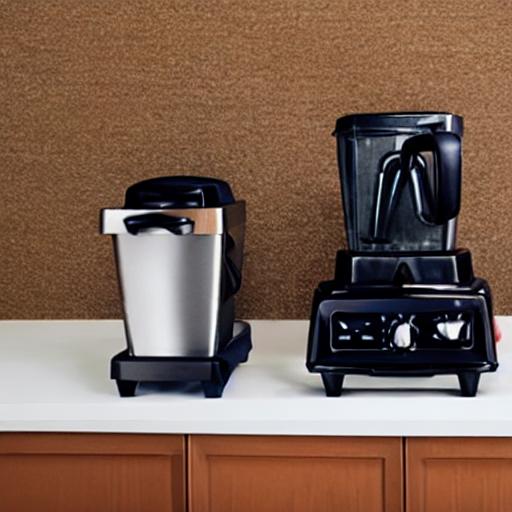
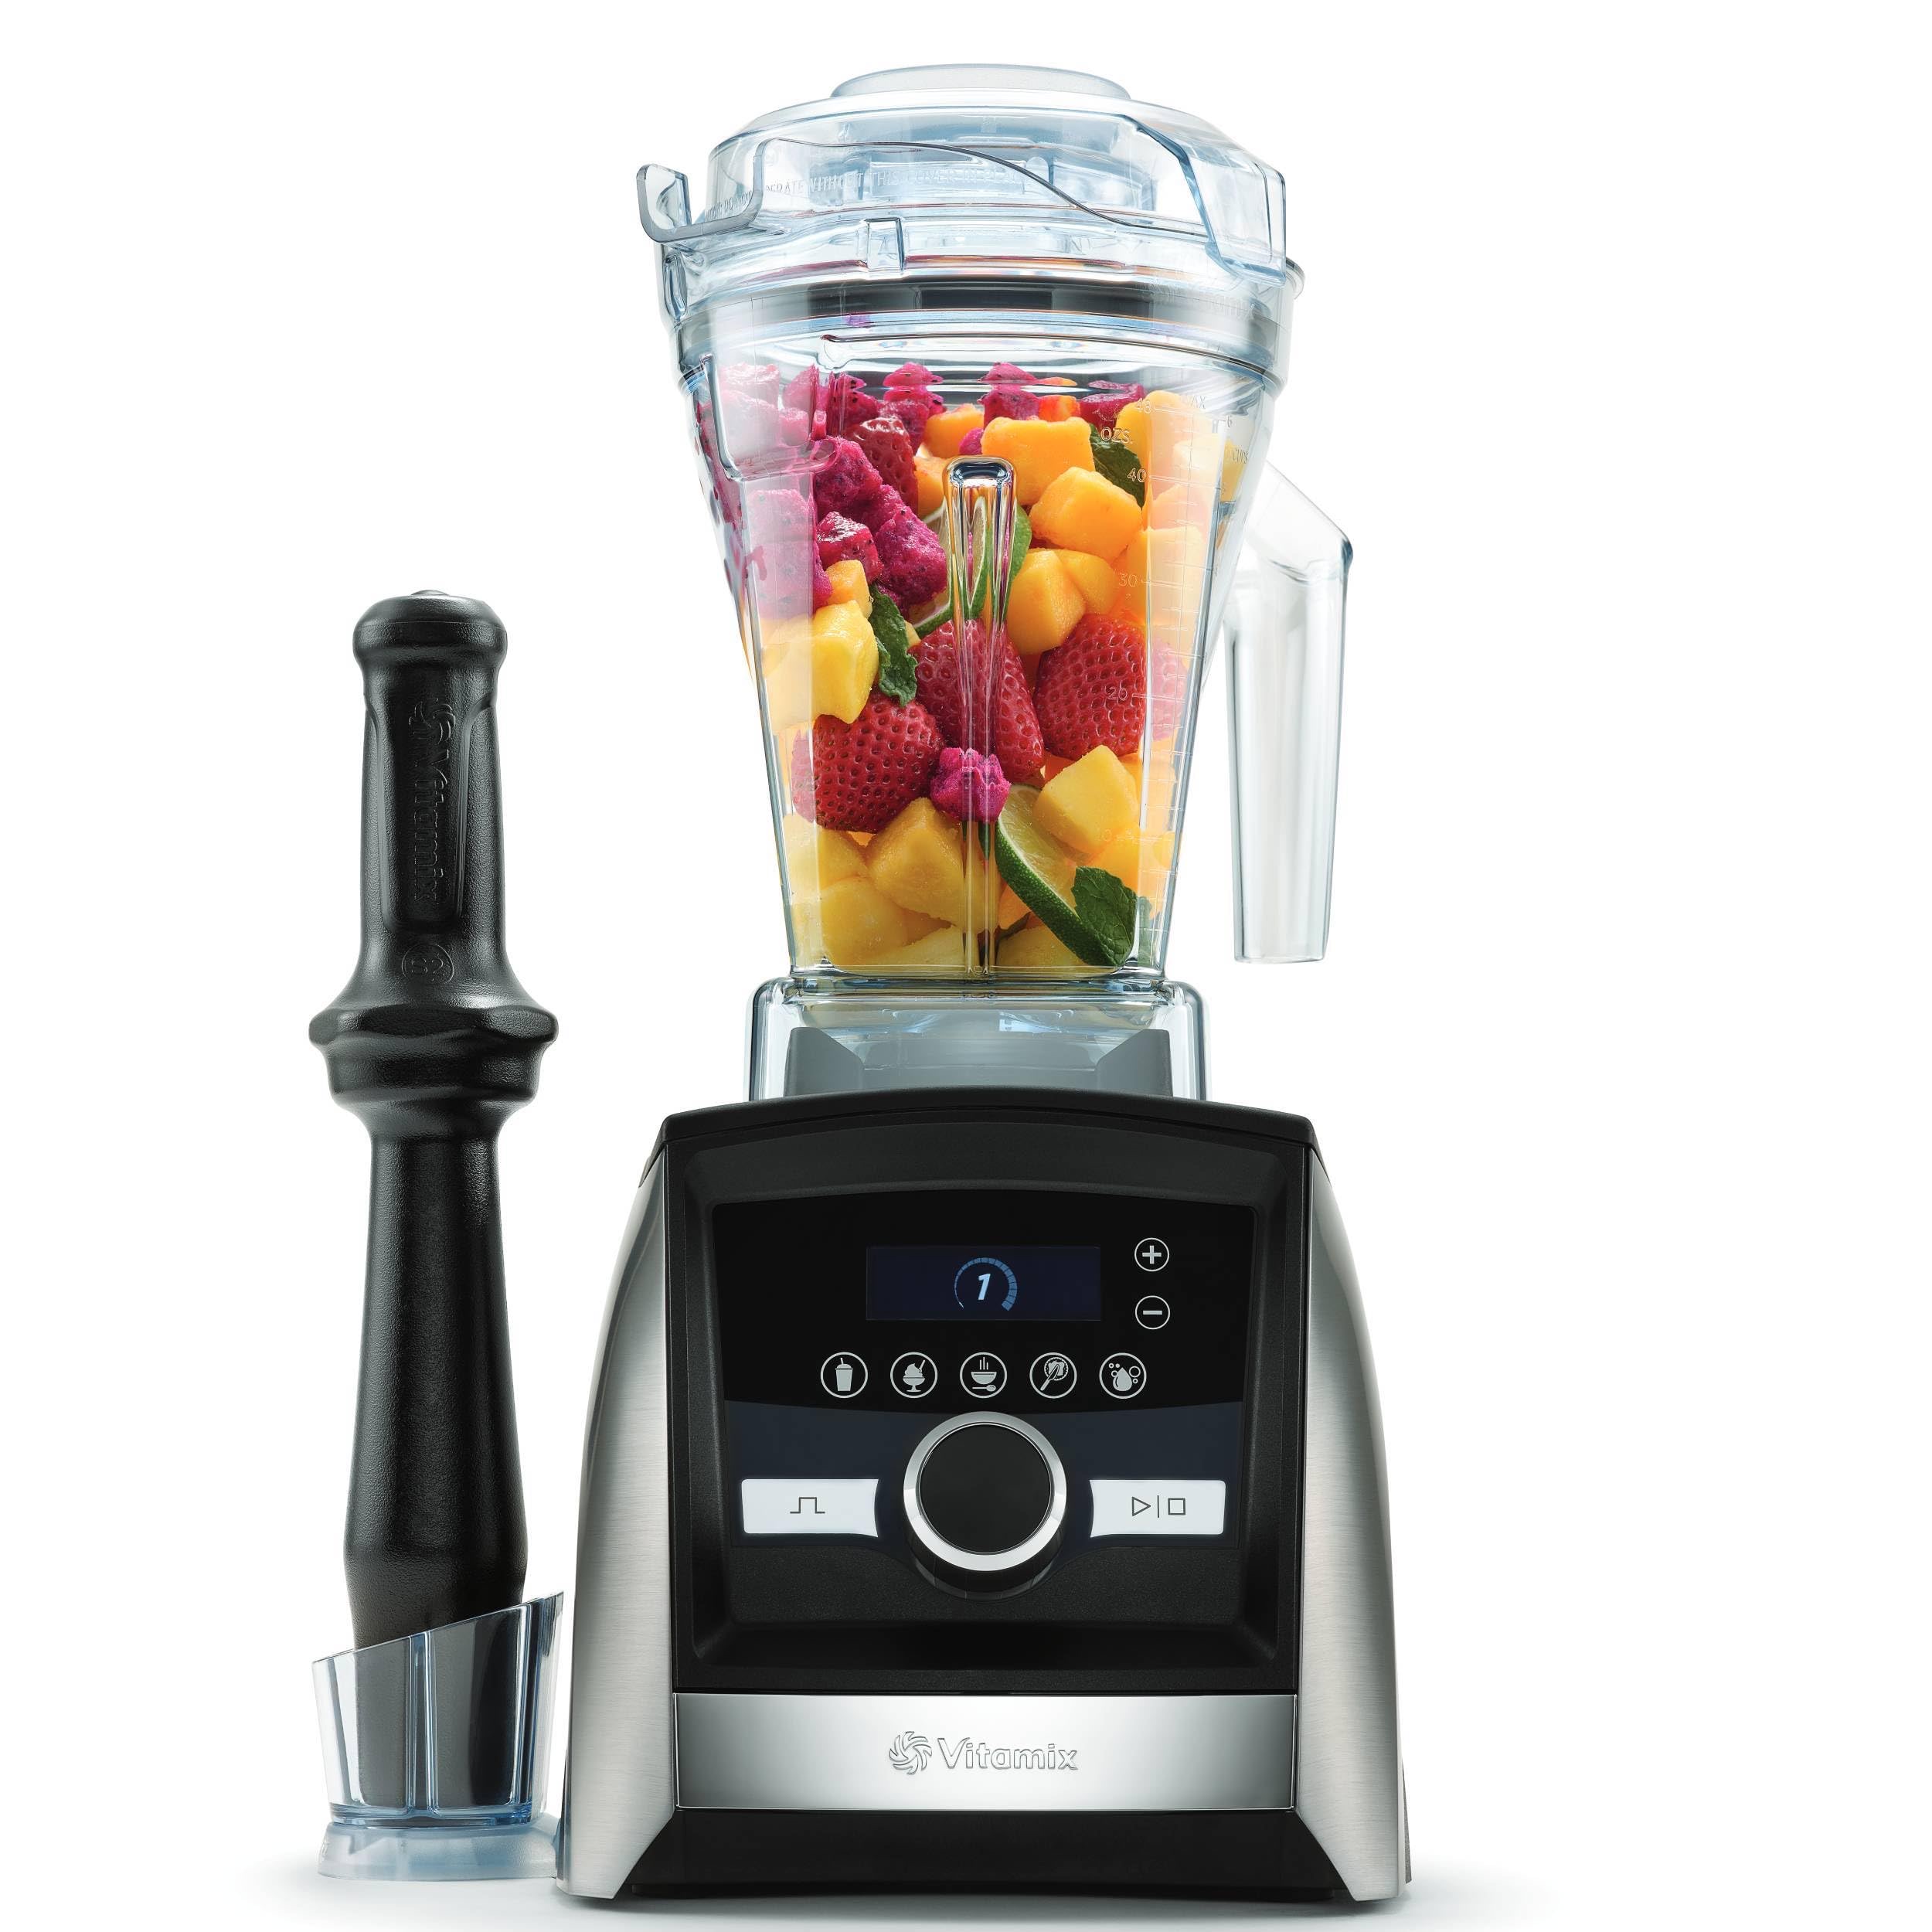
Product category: items_blender
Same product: no